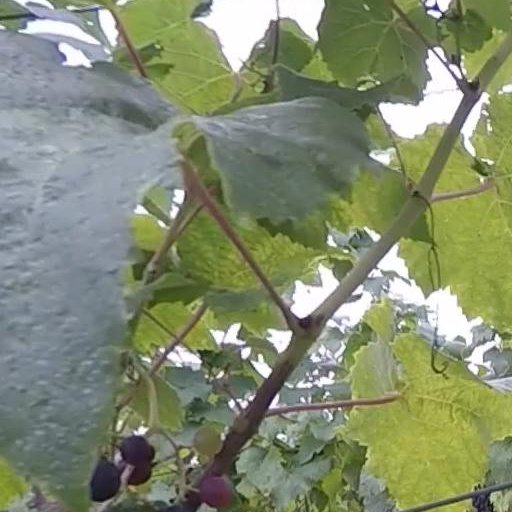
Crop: grape